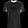
Label: T - shirt / top